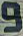
Number: 9